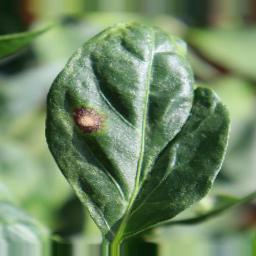
Label: cercospora